Bowing in Japan

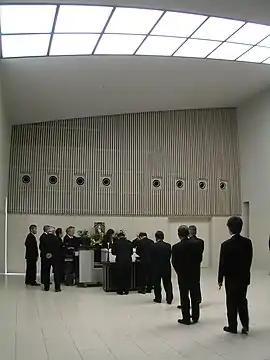
Guests paying respect to the deceased at a Japanese funeral

Like the religion itself, the etiquette of praying in Shintoism has gone through dramatic changes over the centuries. In modern-day Japan, worshipers at a Shinto shrine generally follow the so-called (二礼二拍手一礼).